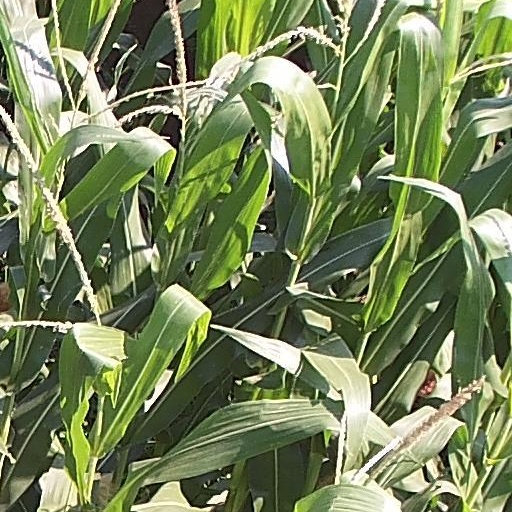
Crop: maize; corn